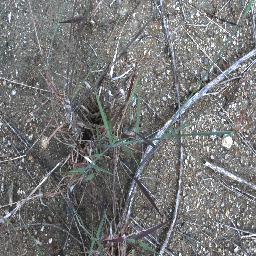
Label: negative